Atholl Highlanders

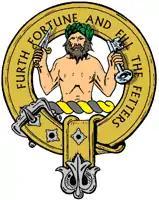
Cap Badge of the Atholl Highlanders

The Atholl Highlanders is a Scottish private infantry regiment. A ceremonial unit, it acts as the personal bodyguard to the Duke of Atholl, chief of the Clan Murray, a family that has lived in Perthshire for roughly seven centuries. Although it has no official military role, this hand-picked body of local men are armed with Lee–Metford rifles, and the regiment includes a pipe band. Joining the Highlanders is by invitation from the Duke, who selects men with ties to the estate or the local area.